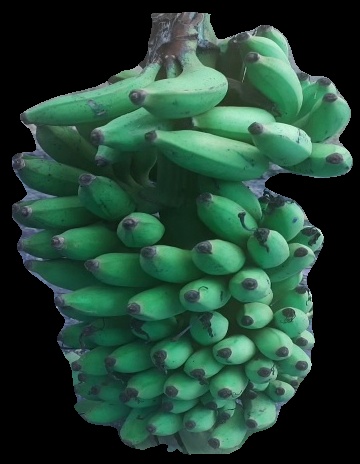
Variety: elakki-bale
Grade: grade2